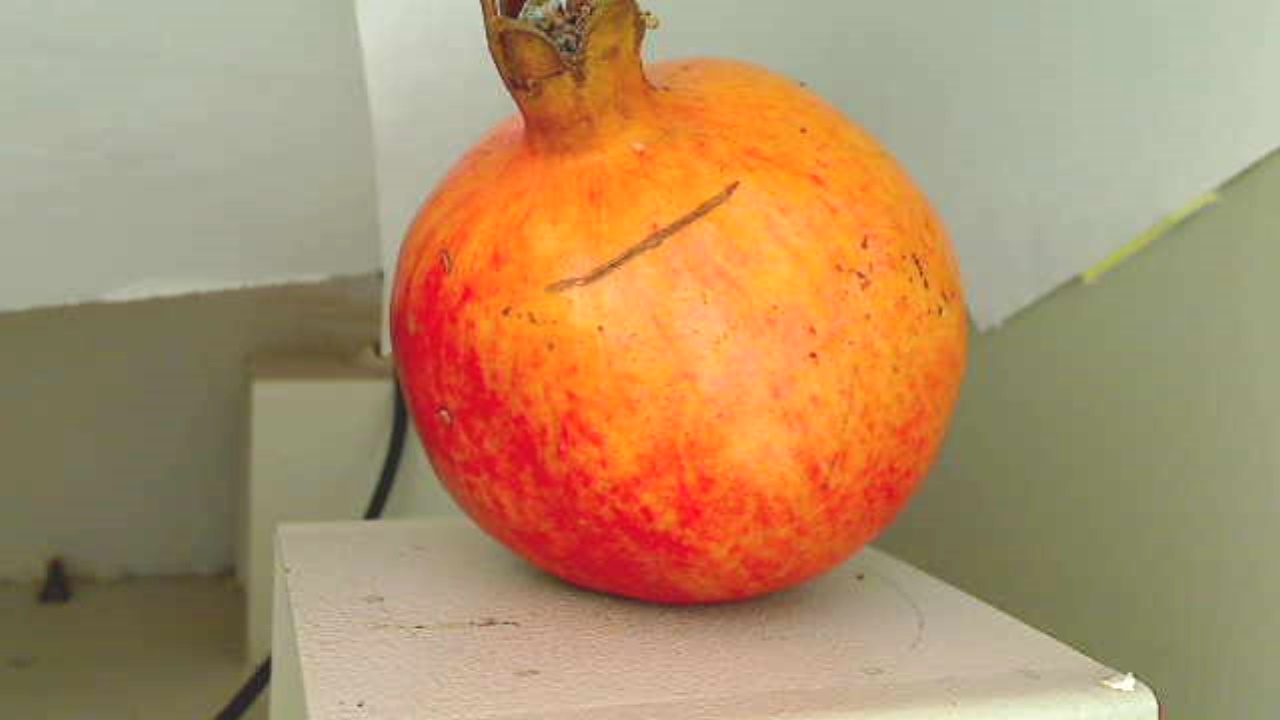
Grade: grade-1
Quality: quality-3